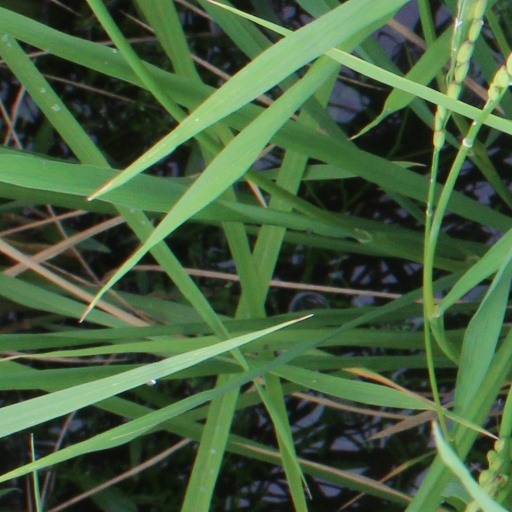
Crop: rice